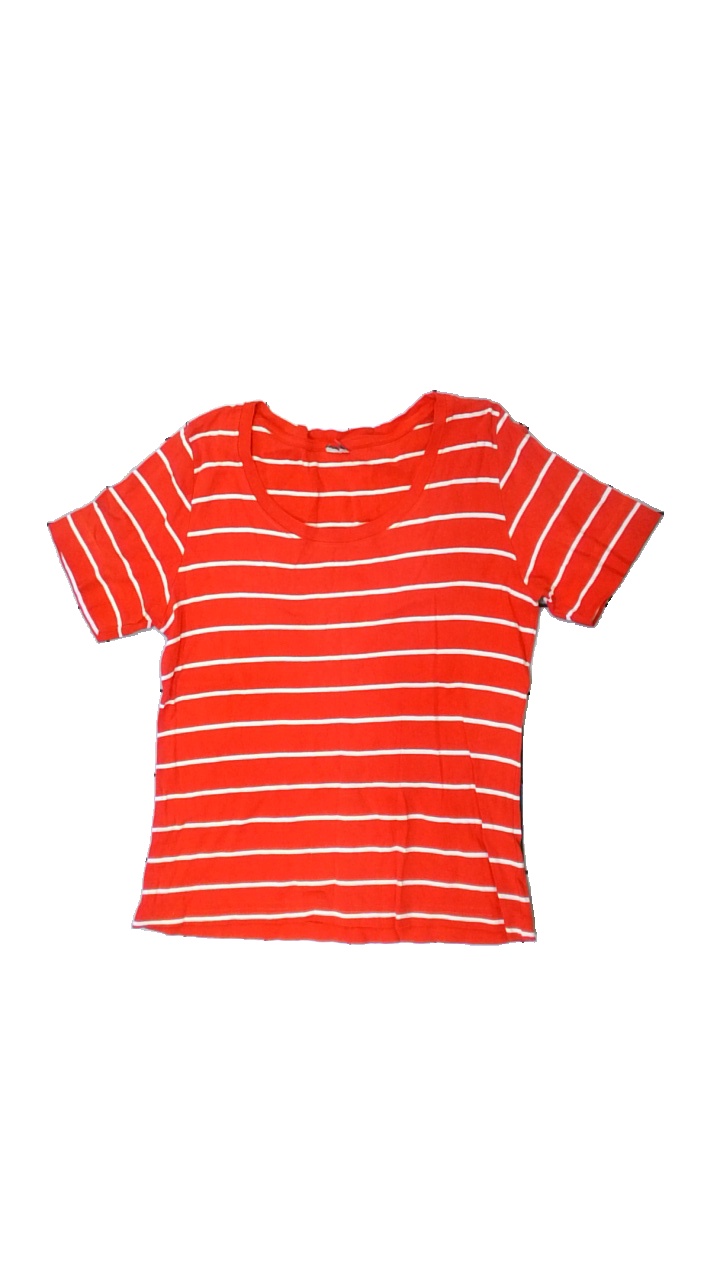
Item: T-shirt (Ladies)
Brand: Missing
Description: washed out
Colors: Red, White
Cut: C-collar, Regular
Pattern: Striped
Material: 100% Cotton
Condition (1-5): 2
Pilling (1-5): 5
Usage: Recycle
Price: <50